Dota 2

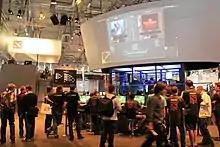
Gamescom 2011 in Cologne, where the game was first made playable to the public

"Dota 2" was made available to the public at Gamescom in 2011, coinciding with the inaugural International championship, the game's premier esport tournament event. At the event, Valve began sending out closed beta invitations to "DotA" players and attendees. Although the game was originally meant to publicly release in 2012, Valve later scrapped that plan as it would have kept the game in its closed beta state for over a year. Owing to that, Valve lifted the non-disclosure agreement and transitioned the game into open beta in September 2011, allowing players to discuss the game and their experiences publicly.